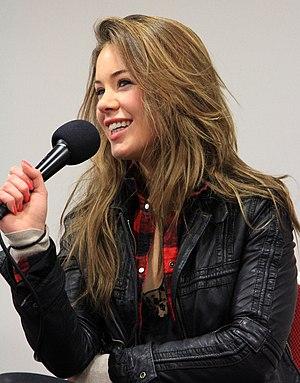
Roxanne McKee, née le 10 août 1980 au Canada, est une actrice britannique connue pour ses apparitions dans des séries télévisées.
Cet article présente la liste des personnages de la série télévisée américaine Game of Thrones, adaptée des romans de fantasy médiévale écrits par George R. R. Martin. La série se déroule dans un univers fictif et narre les luttes de pouvoir pour le contrôle du Trône de fer sur les continents d'Essos et Westeros entre de nobles clans rivaux et leurs allégeances.